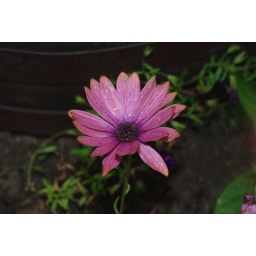
Taken in various plant pots dotted round Redcar, some council, some flower power for Redcar group.